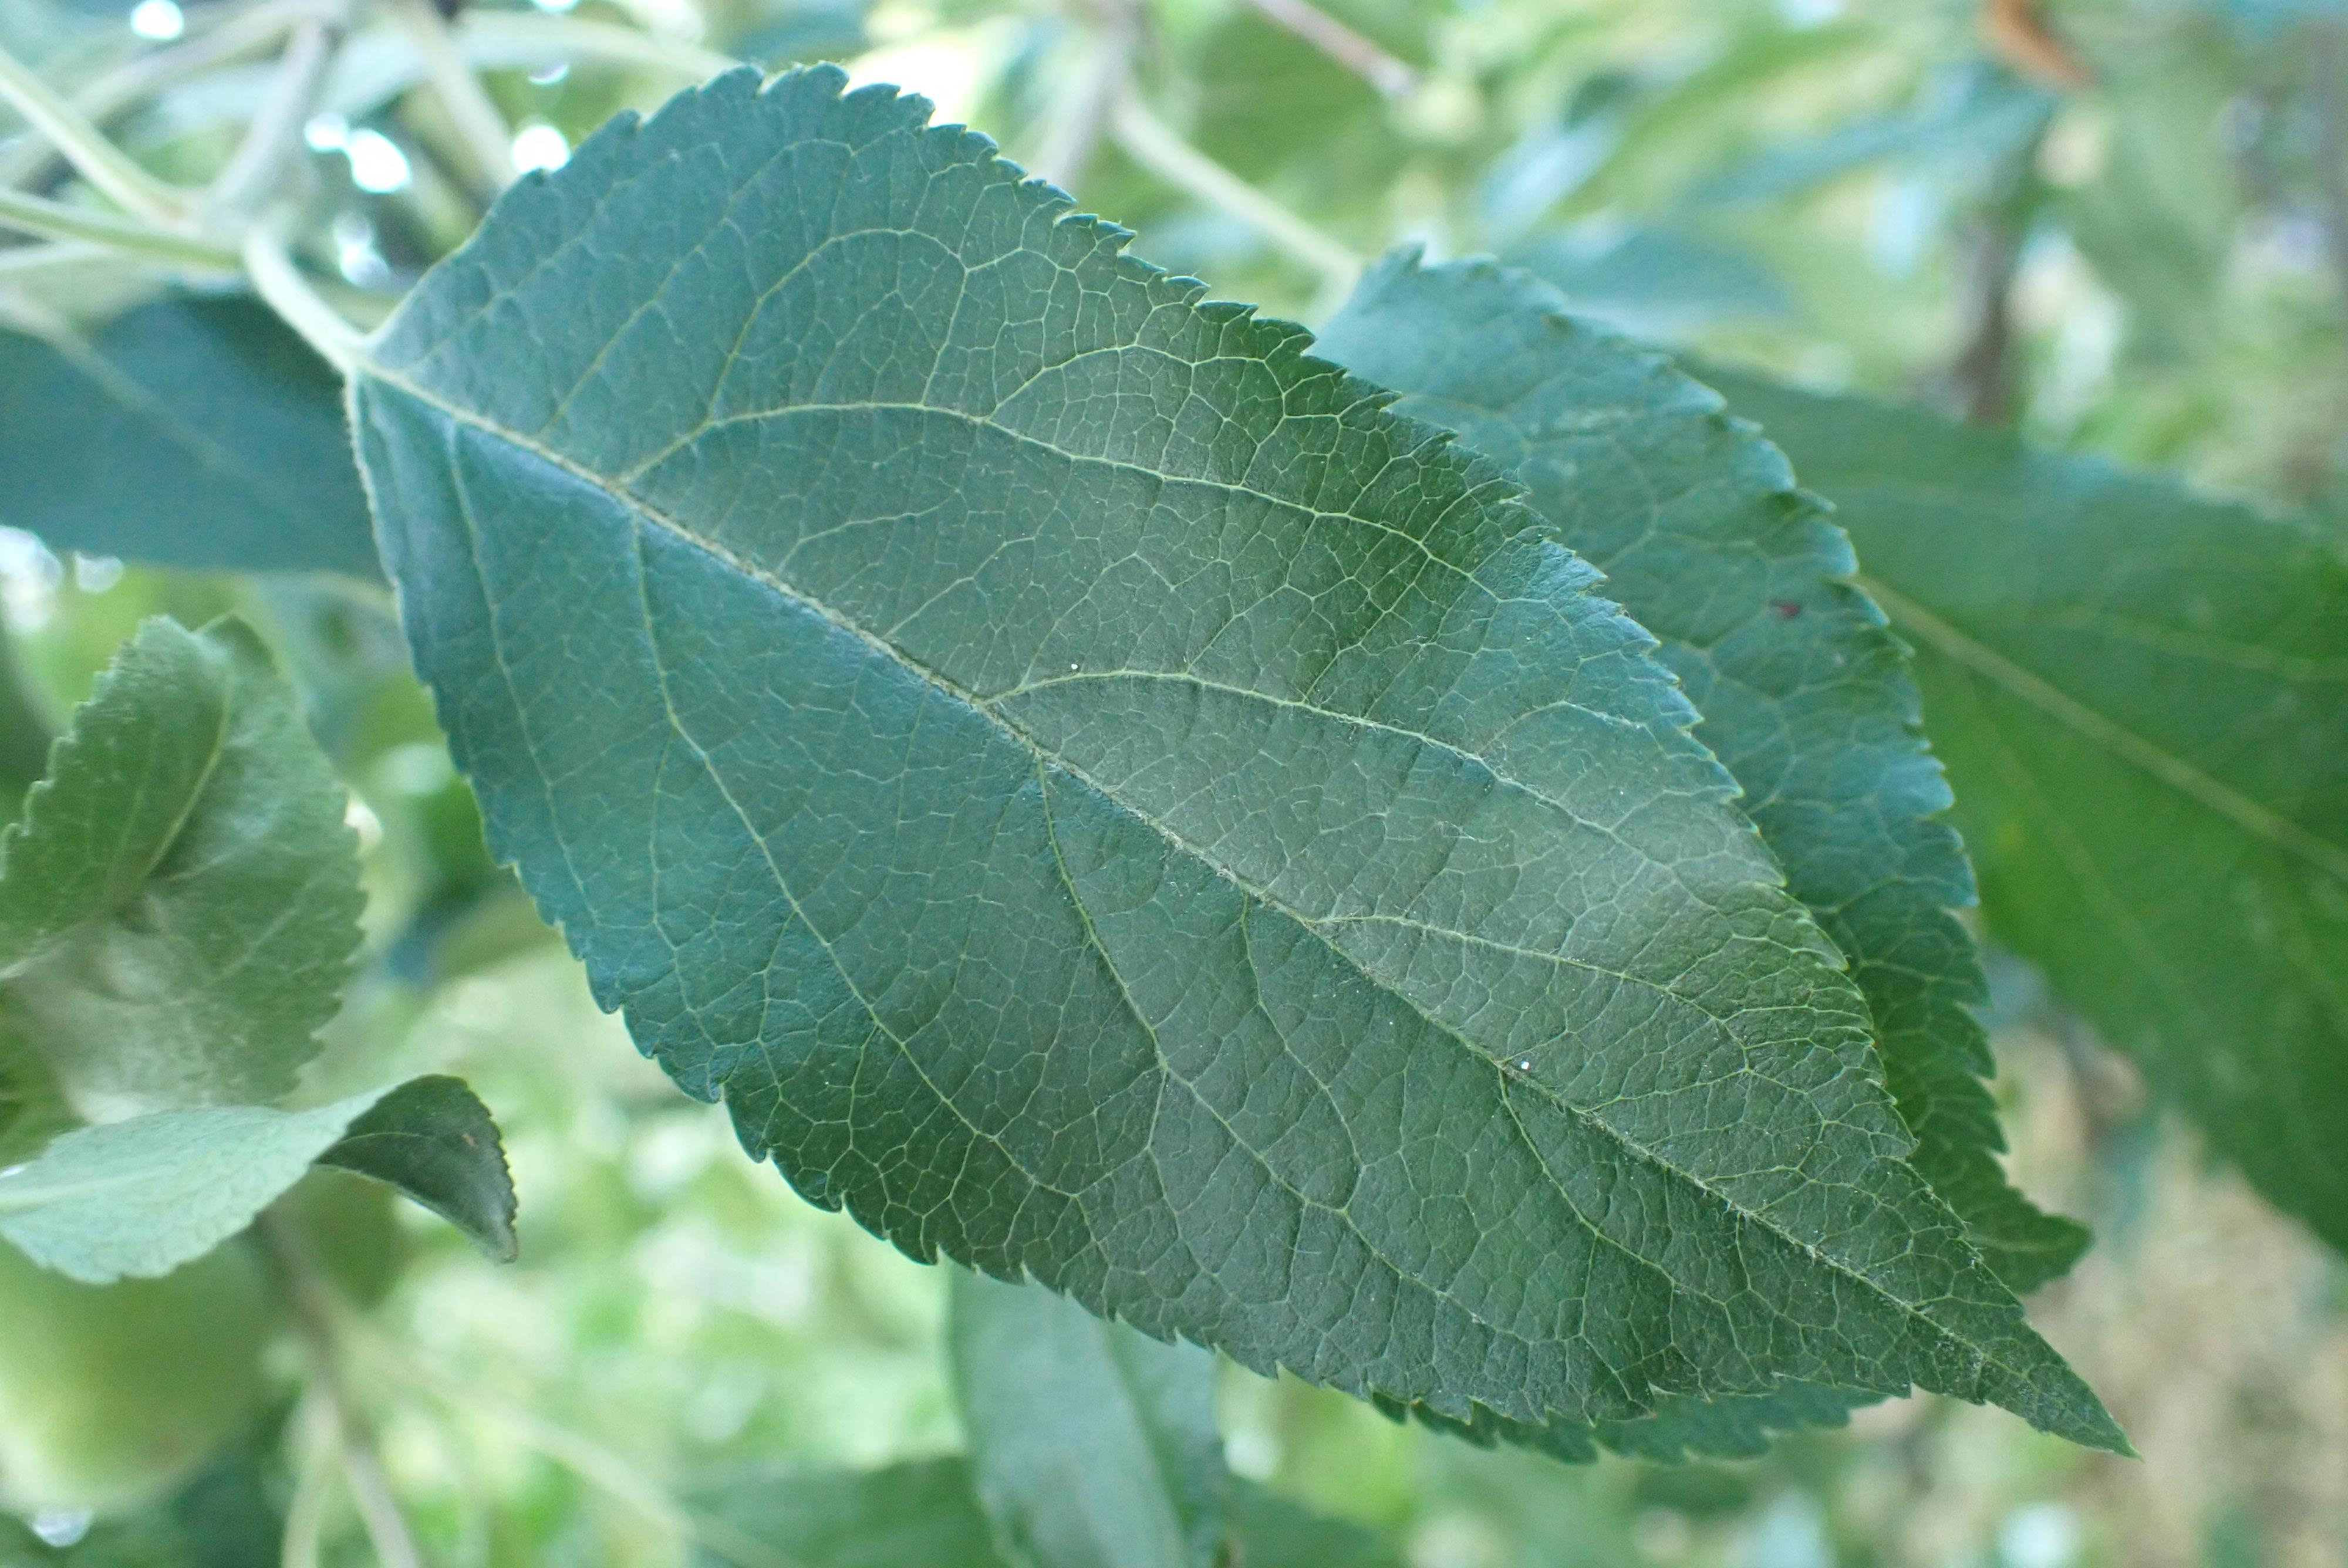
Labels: healthy